Tupolev Tu-204

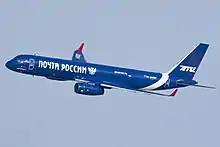
A Russian Post Tu-204-100C operated by Aviastar-TU

The Tu-214 is also a variation of the Tu-204 first flown on 21 March 1996. It is technically a Tu-204-200, one of the differences being that it is built by a different factory. Planes designated Tu-204 are produced in Ulyanovsk by Aviastar-SP; Tu-214 in Kazan by the Kazan Aircraft Production Association (KAPO). Both factories are independent from the Tupolev design bureau and have some control over the design of the variant they produce.